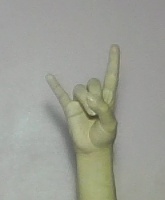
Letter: la